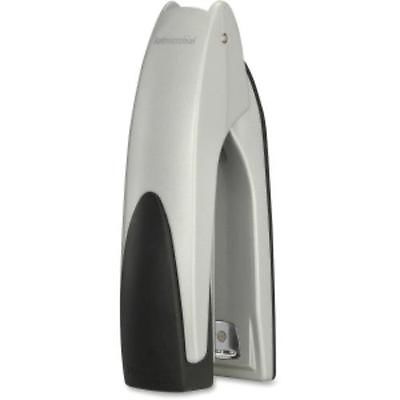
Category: stapler